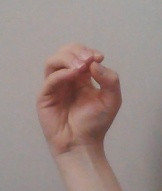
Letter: ha